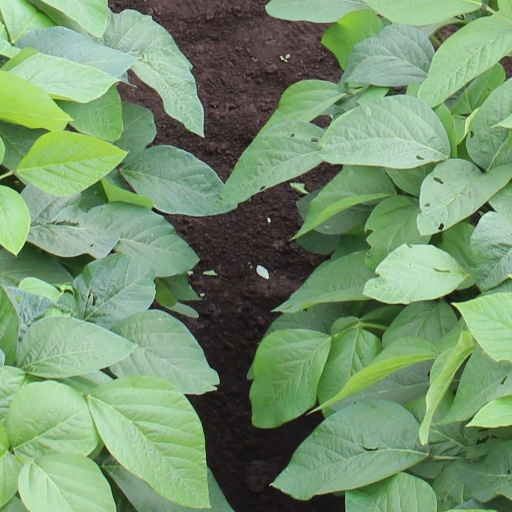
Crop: soybean